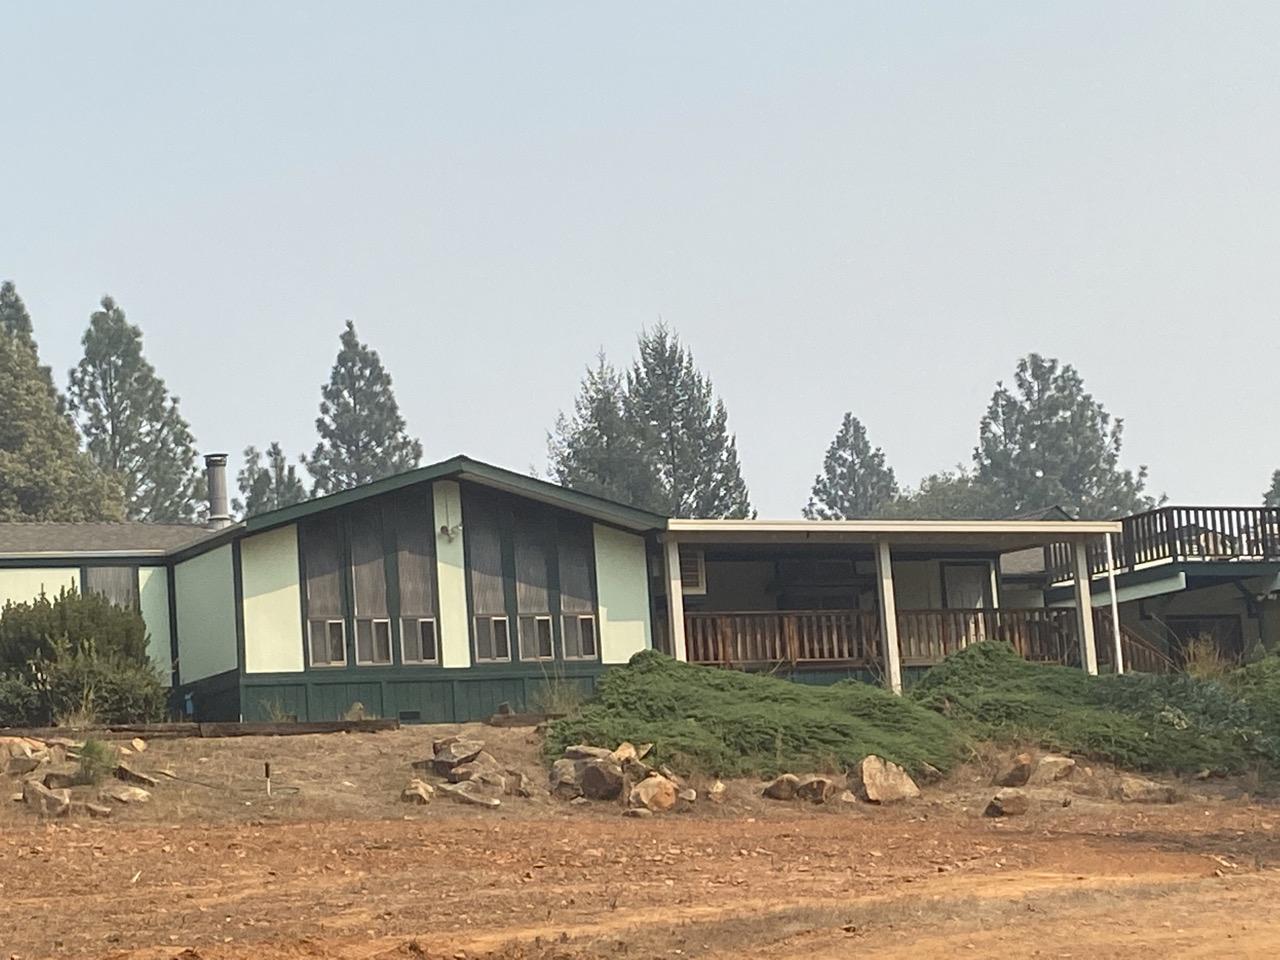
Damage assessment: no_damage